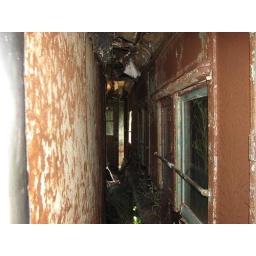
the floor is all rotten thru on this abandoned train car on rt 209 near kingston ny.